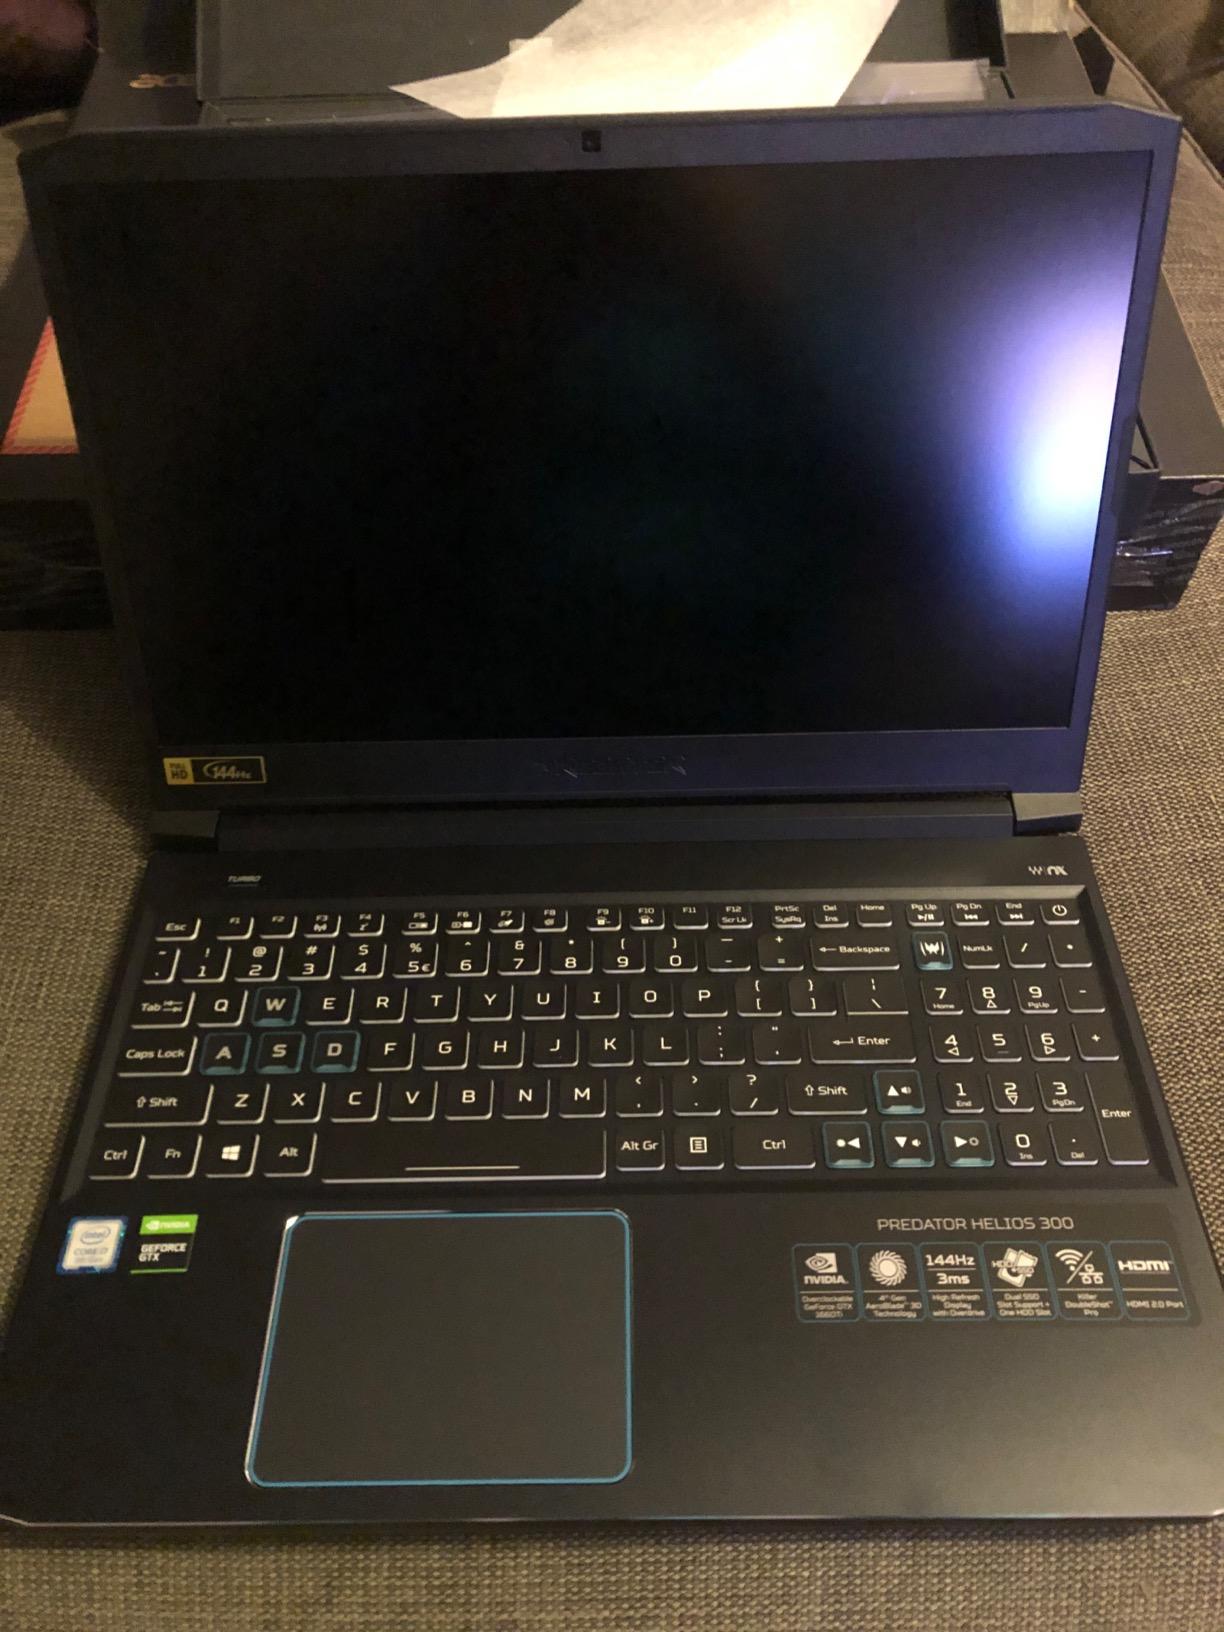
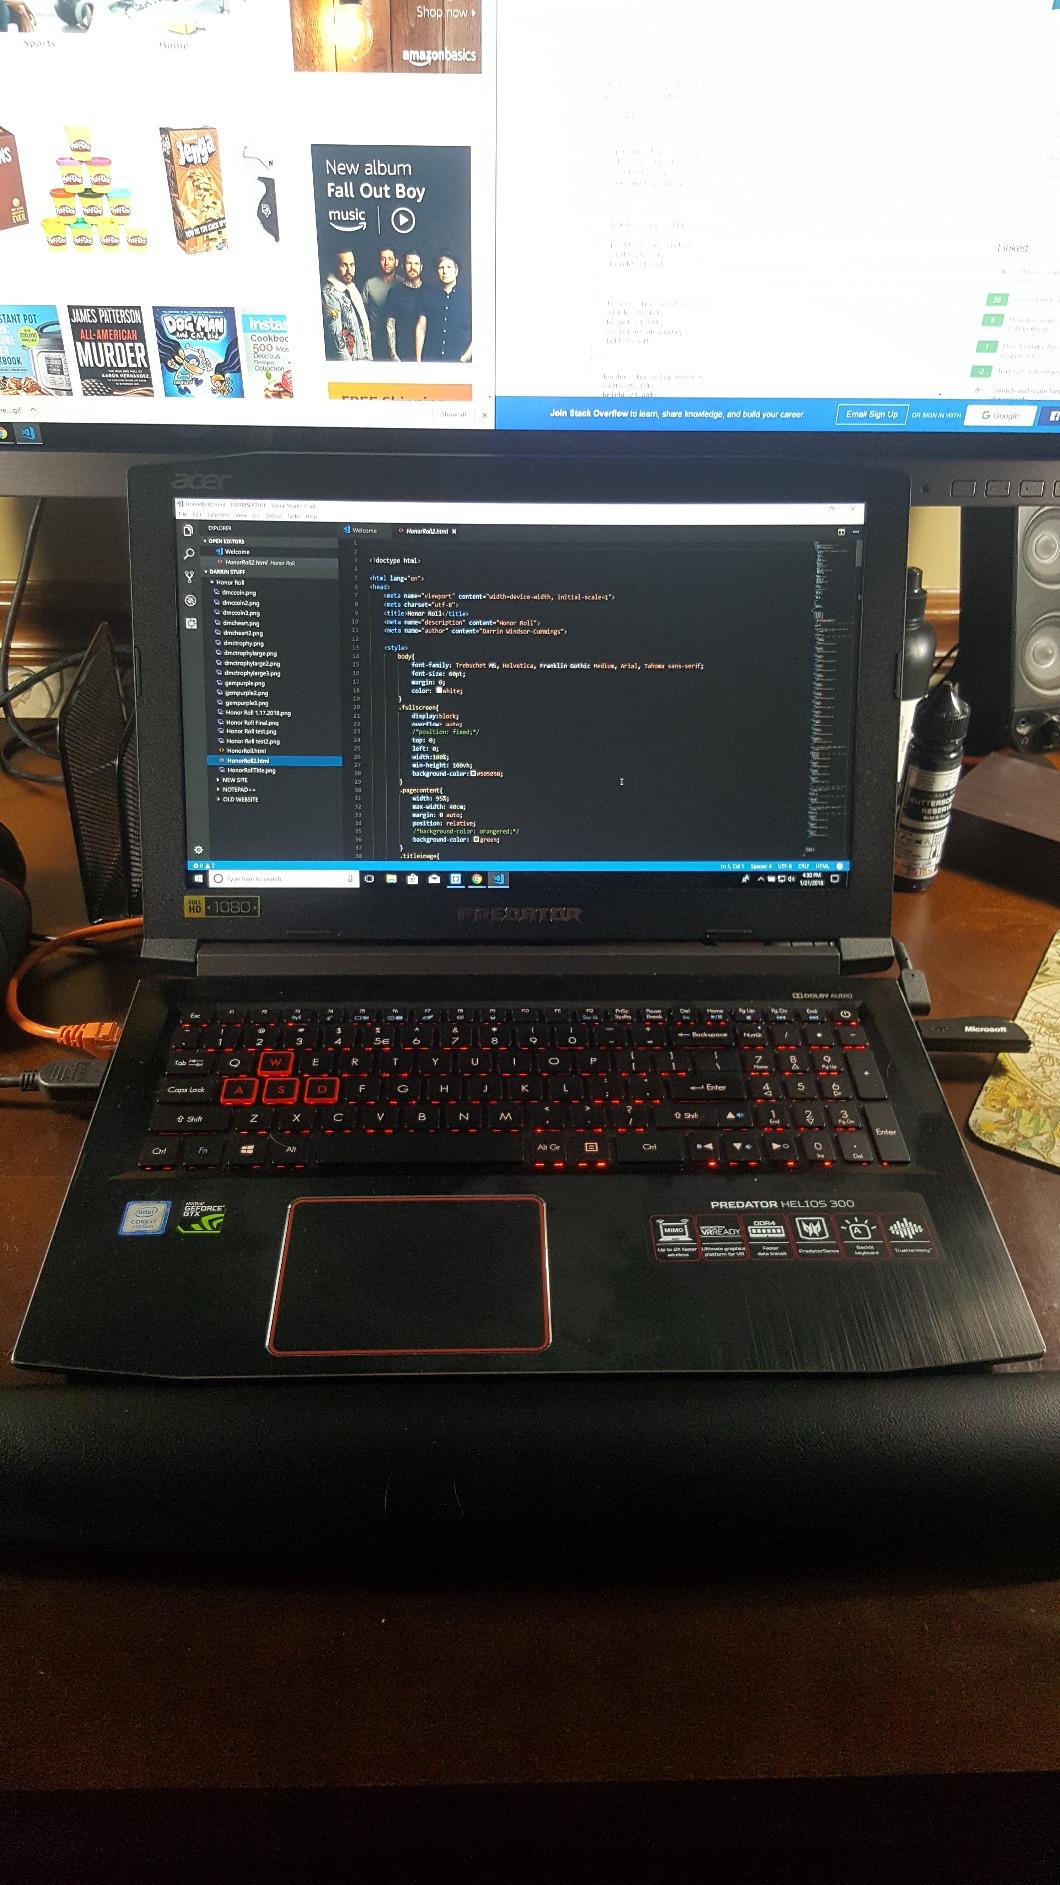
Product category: laptop
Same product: no